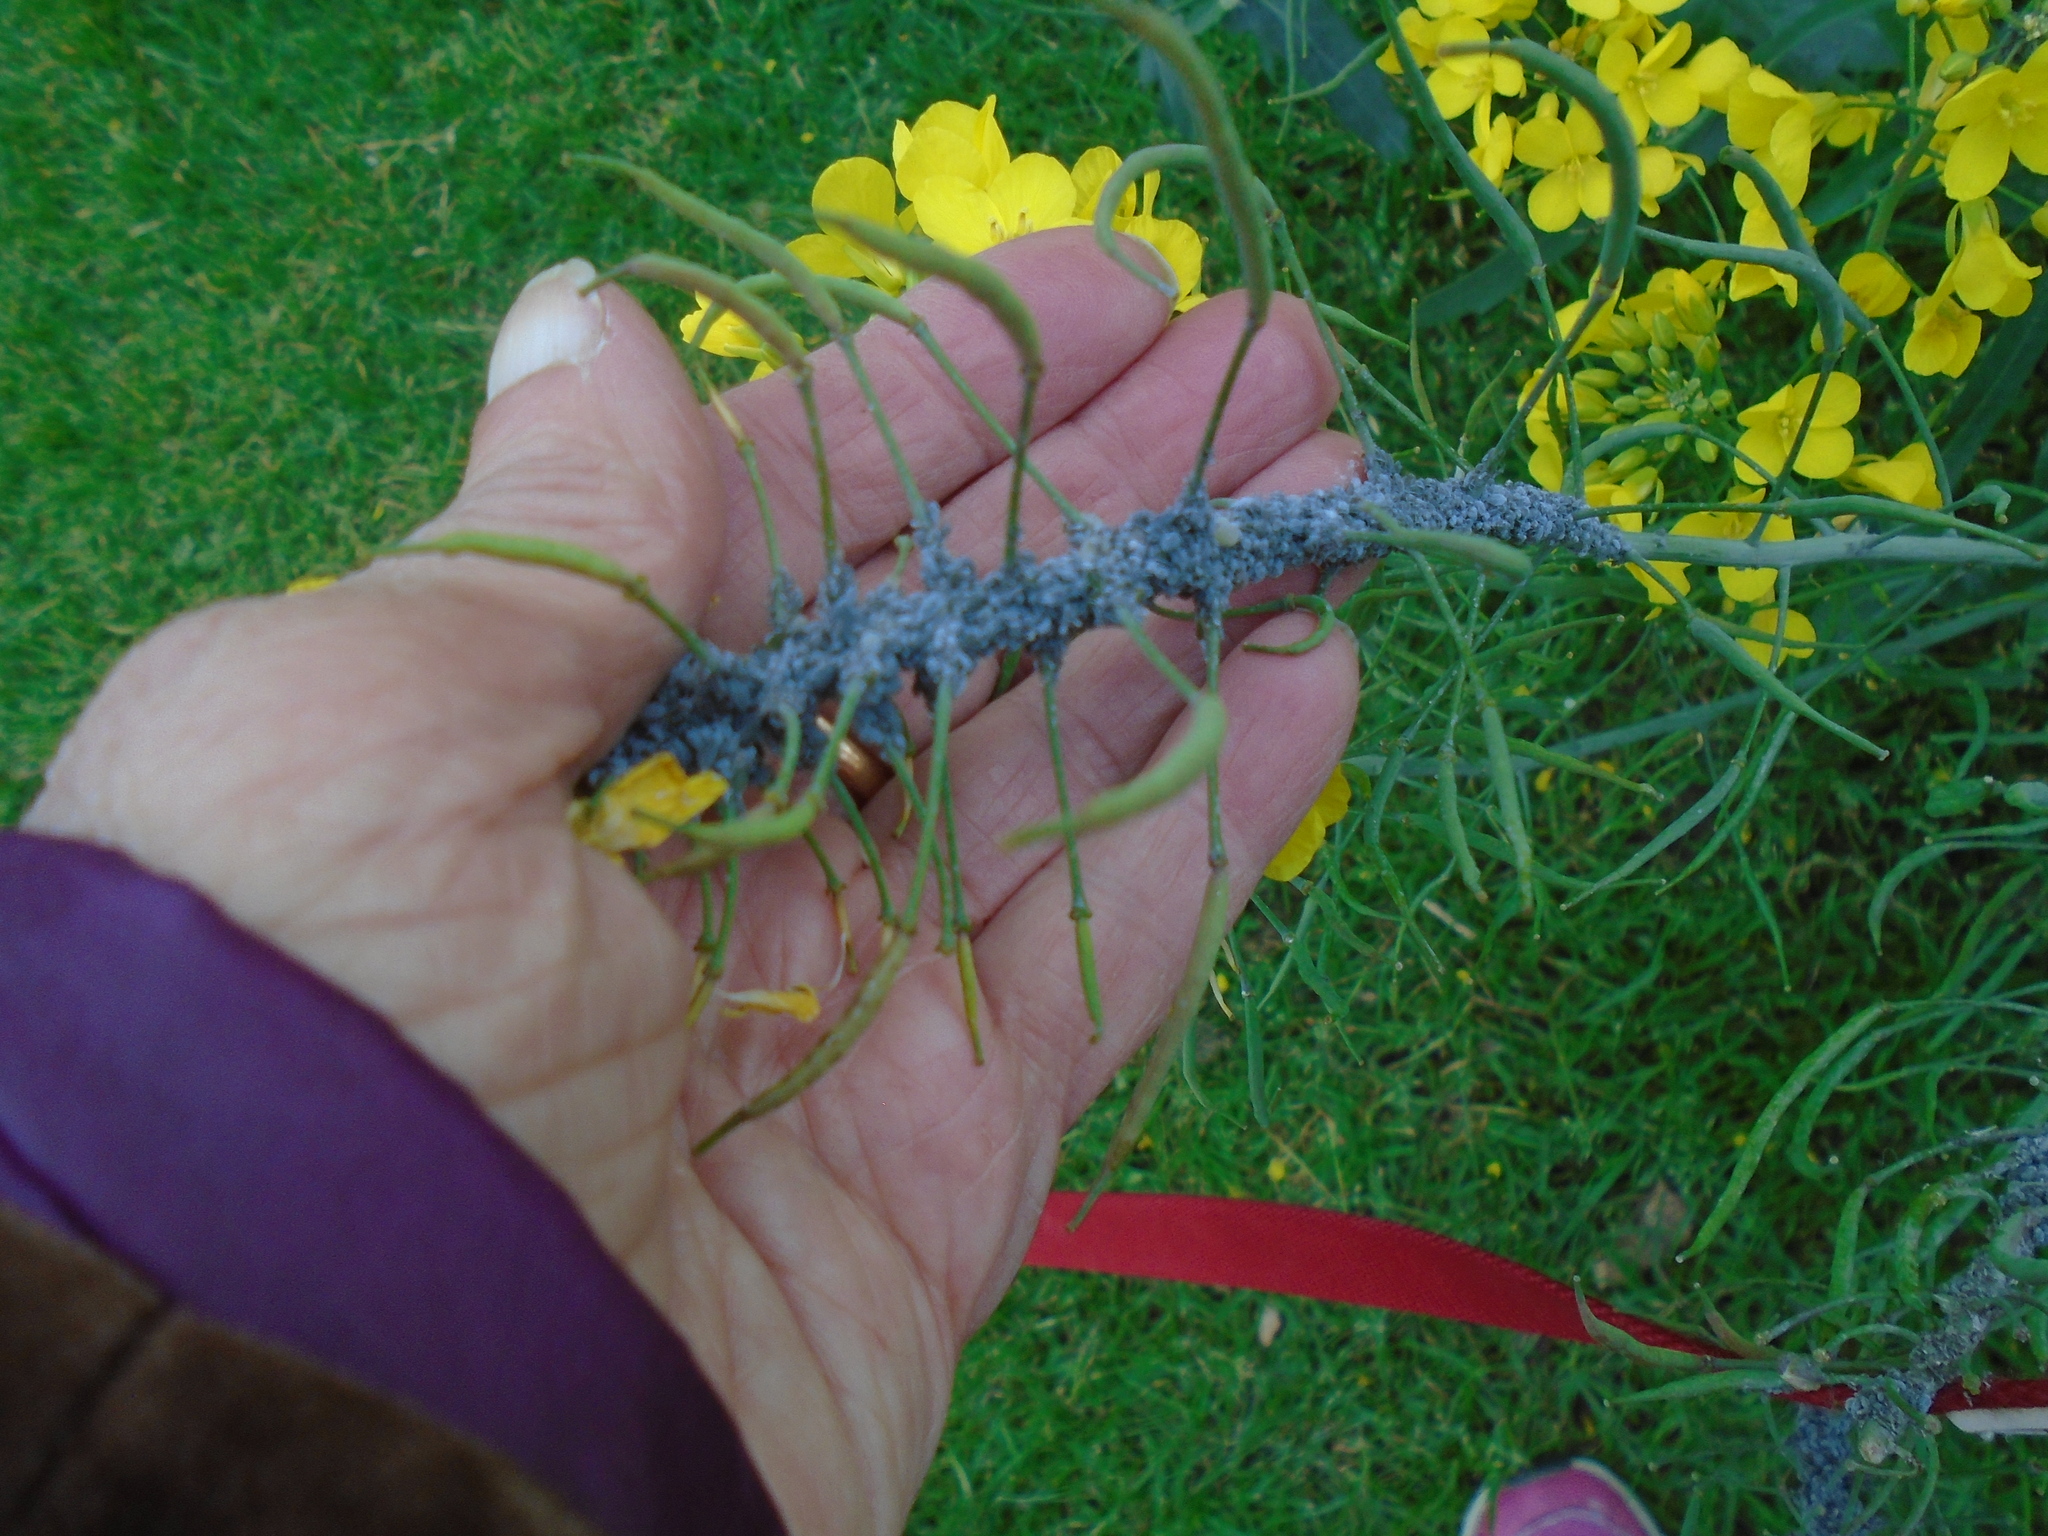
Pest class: cabbage_aphid